List of major district roads in Tamil Nadu

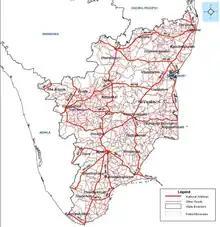
Map indicating road network of Tamil Nadu

In Tamil Nadu, there is a separate Highways Department (HD) which was established in April 1946 and renamed as Highways & Minor Ports Department (HMPD) on 30 October 2008. HMPD of Tamil Nadu is primarily responsible for construction and maintenance of roads including national highways, state highways and major district roads in Tamil Nadu.